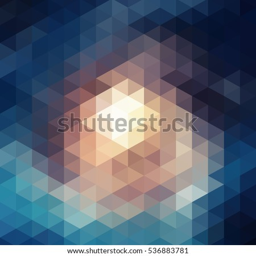
abstract image of the triangles .